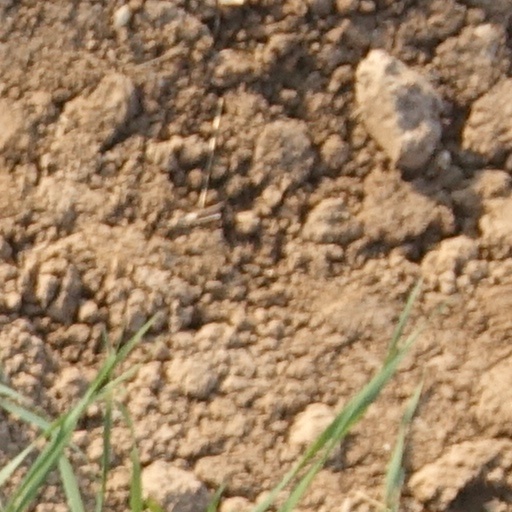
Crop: wheat